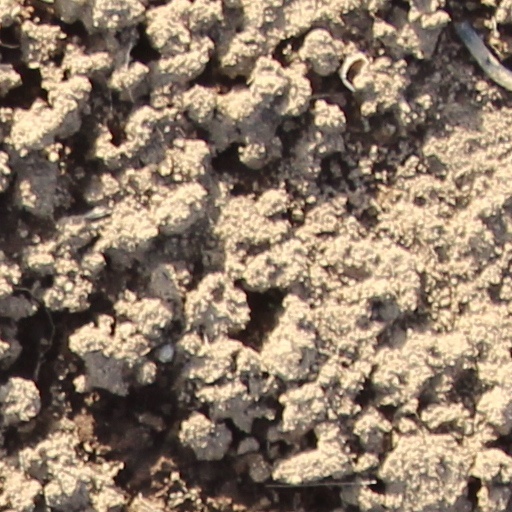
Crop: wheat